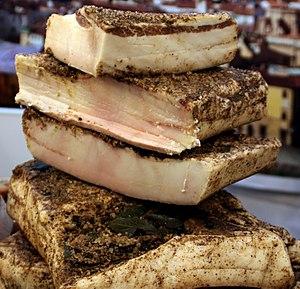
Morceaux de lardo di Colonnata à trancher – Italie.